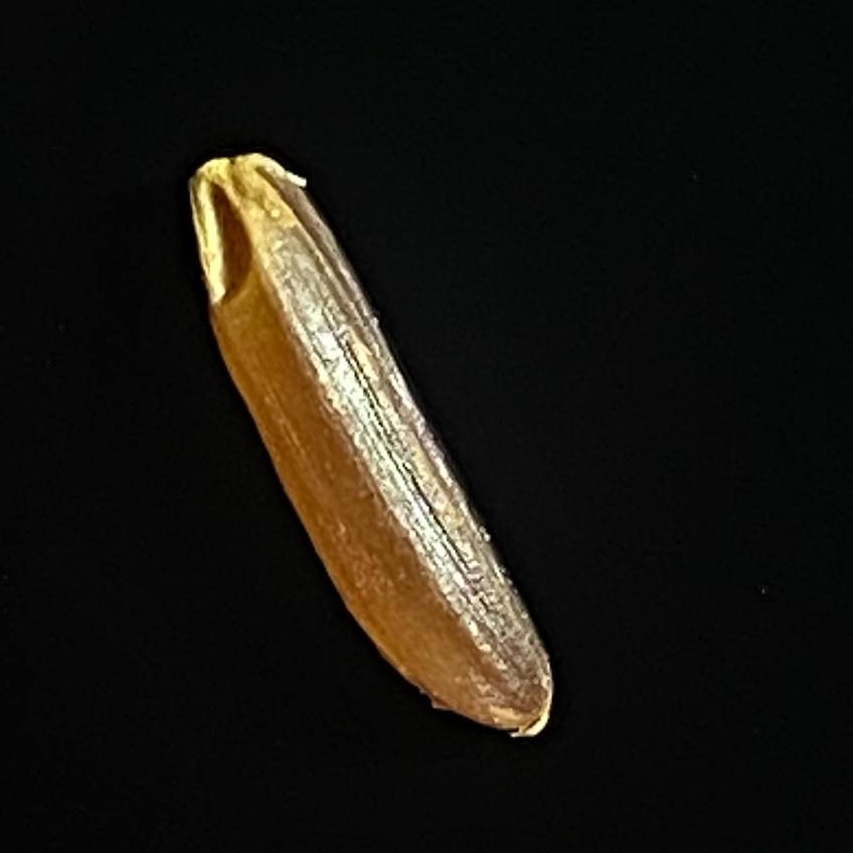
Rice variety: Red_Cargo